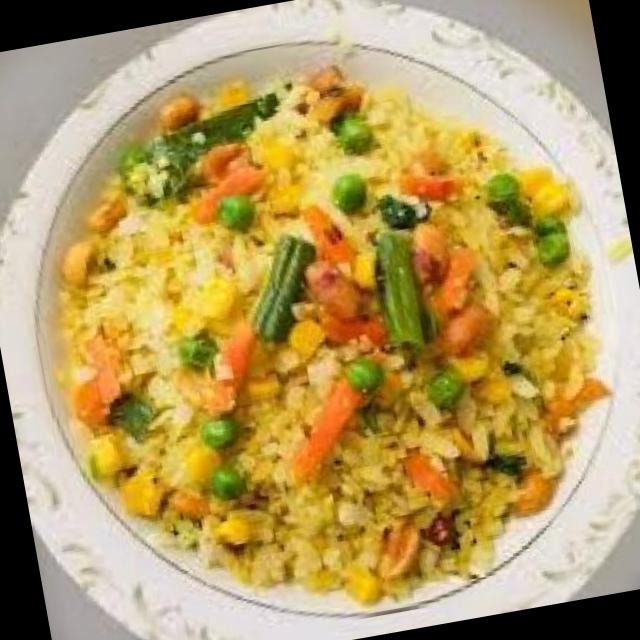
Dish: poha